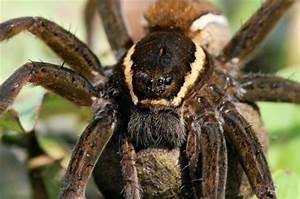
spider